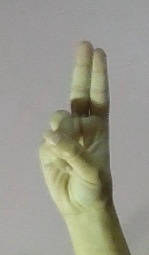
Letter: taa